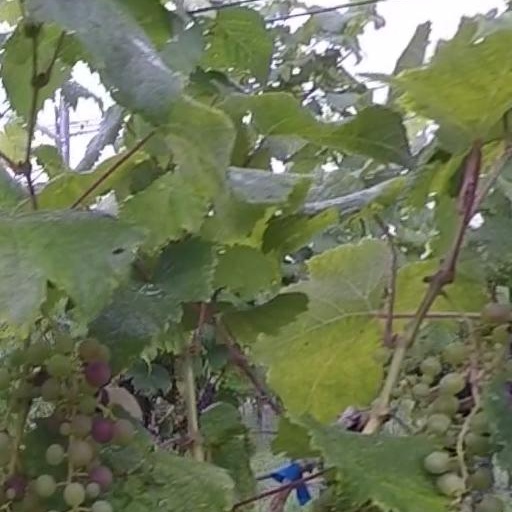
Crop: grape